Father Damien

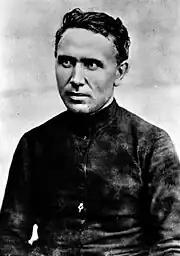
Father Damien in 1873 before he sailed for Hawaii

On 19 March 1864, Damien arrived at Honolulu Harbor on Oʻahu. He was ordained into the priesthood on 21 May 1864, at what is now the Cathedral of Our Lady of Peace.